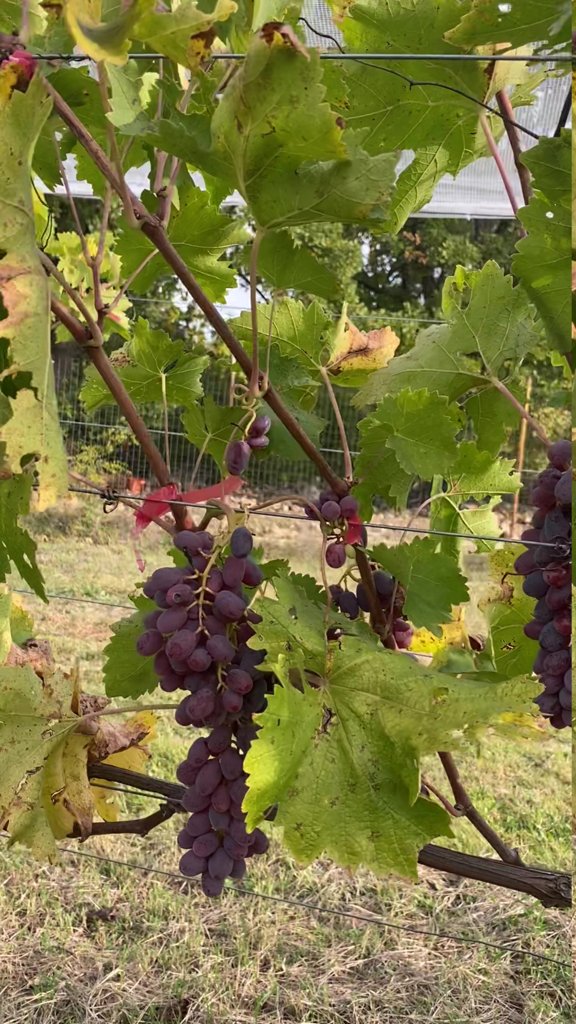
Berries visible: 103
Grape clusters: 5